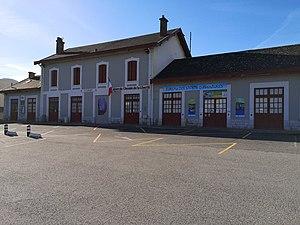
Ancienne gare de Saint-Girons (Ariège) reconvertie, avec sur la gauche l'espace multimodal communal permettant la délivrance de billets de transports.
La gare de Saint-Girons était une gare ferroviaire française de la ligne de Boussens à Saint-Girons, située à proximité du centre ville de Saint-Girons, sous-préfecture du département de l'Ariège en région Occitanie.
Saint-Girons est une commune française située dans le département de l'Ariège, en région Occitanie. Son nom fut donné en hommage à Girons d'Hagetmau, évangélisateur de la Novempopulanie.